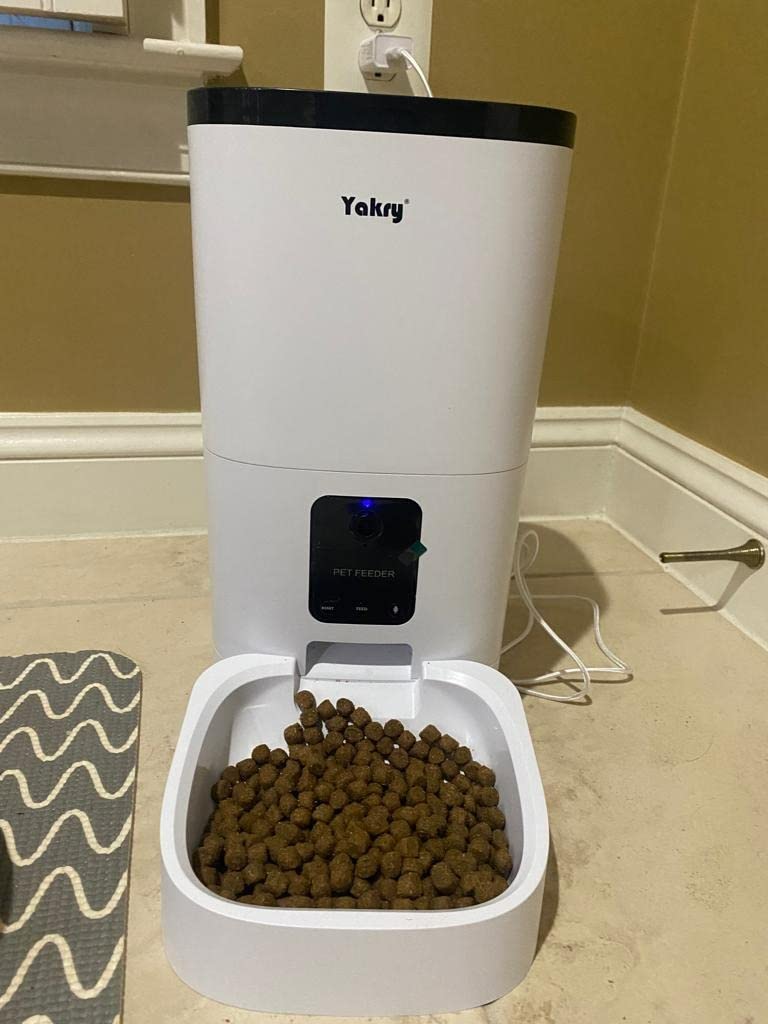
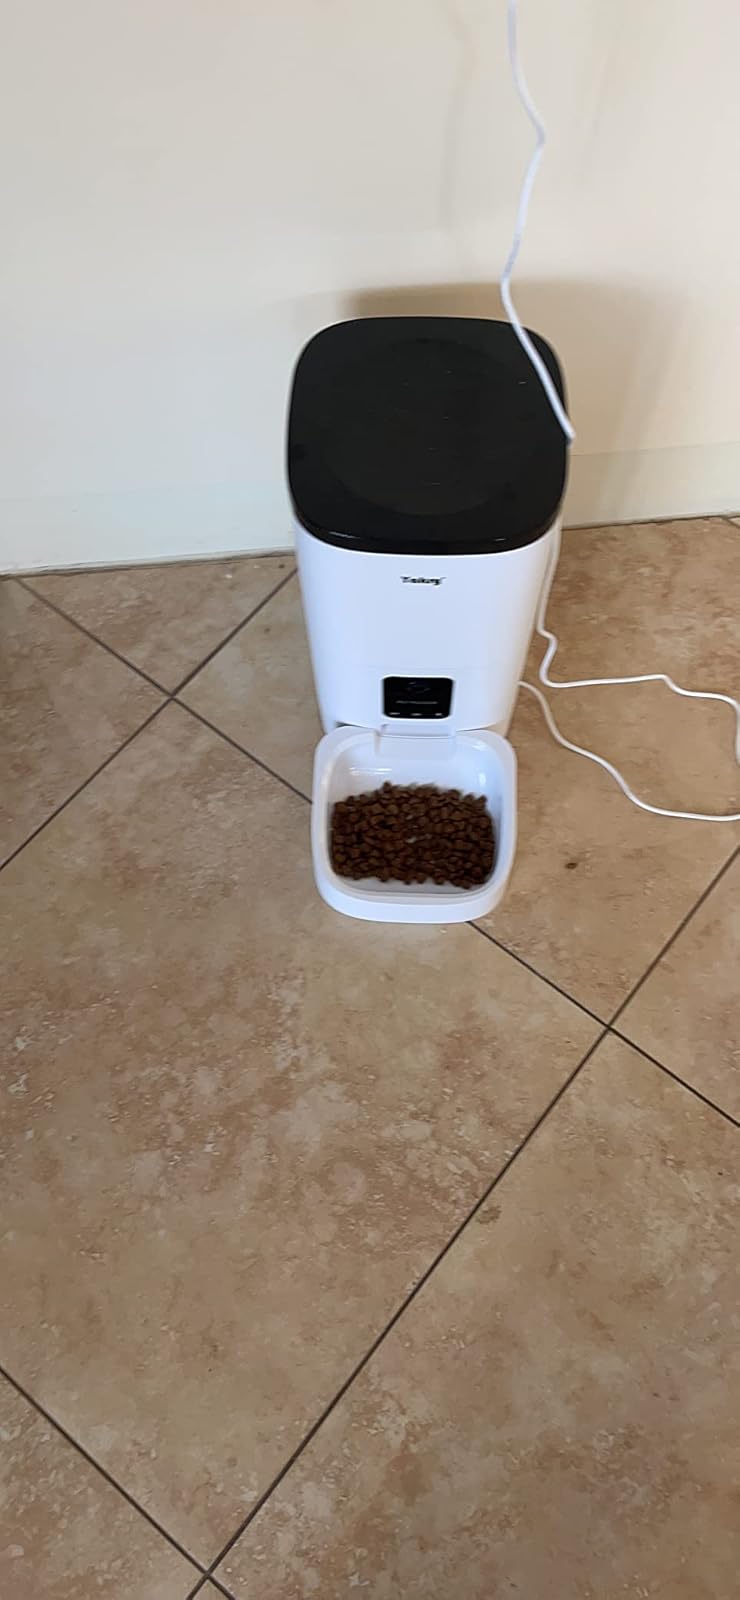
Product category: items_feeder
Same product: yes